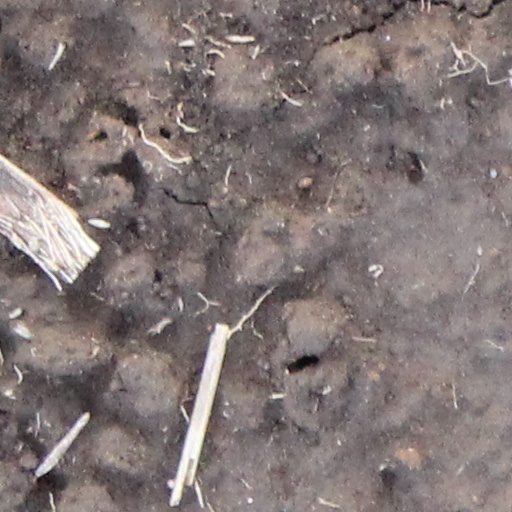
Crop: wheat